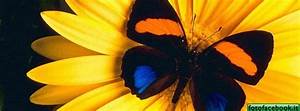
Label: farfalla